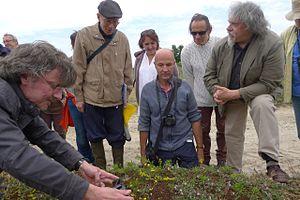
CSENPC observation botanique baie de Somme
Le Conseil scientifique de l’environnement Nord - Pas-de-Calais est une association loi de 1901 de la région Nord-Pas-de-Calais ayant pour objet d'apporter avis et conseils dans le domaine de l'environnement régional et de promouvoir la recherche scientifique sur les thématiques environnementales au sens large.